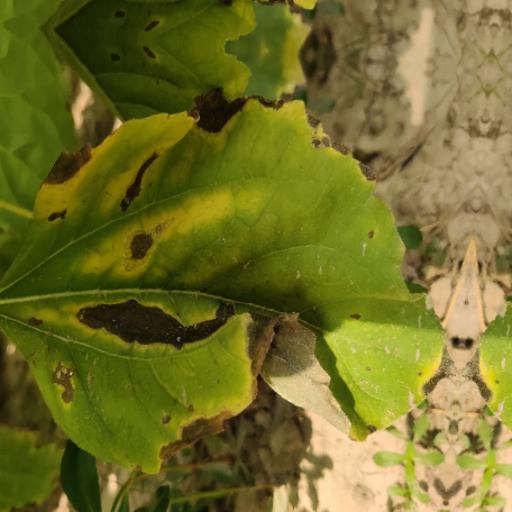
Label: Leaf_scars